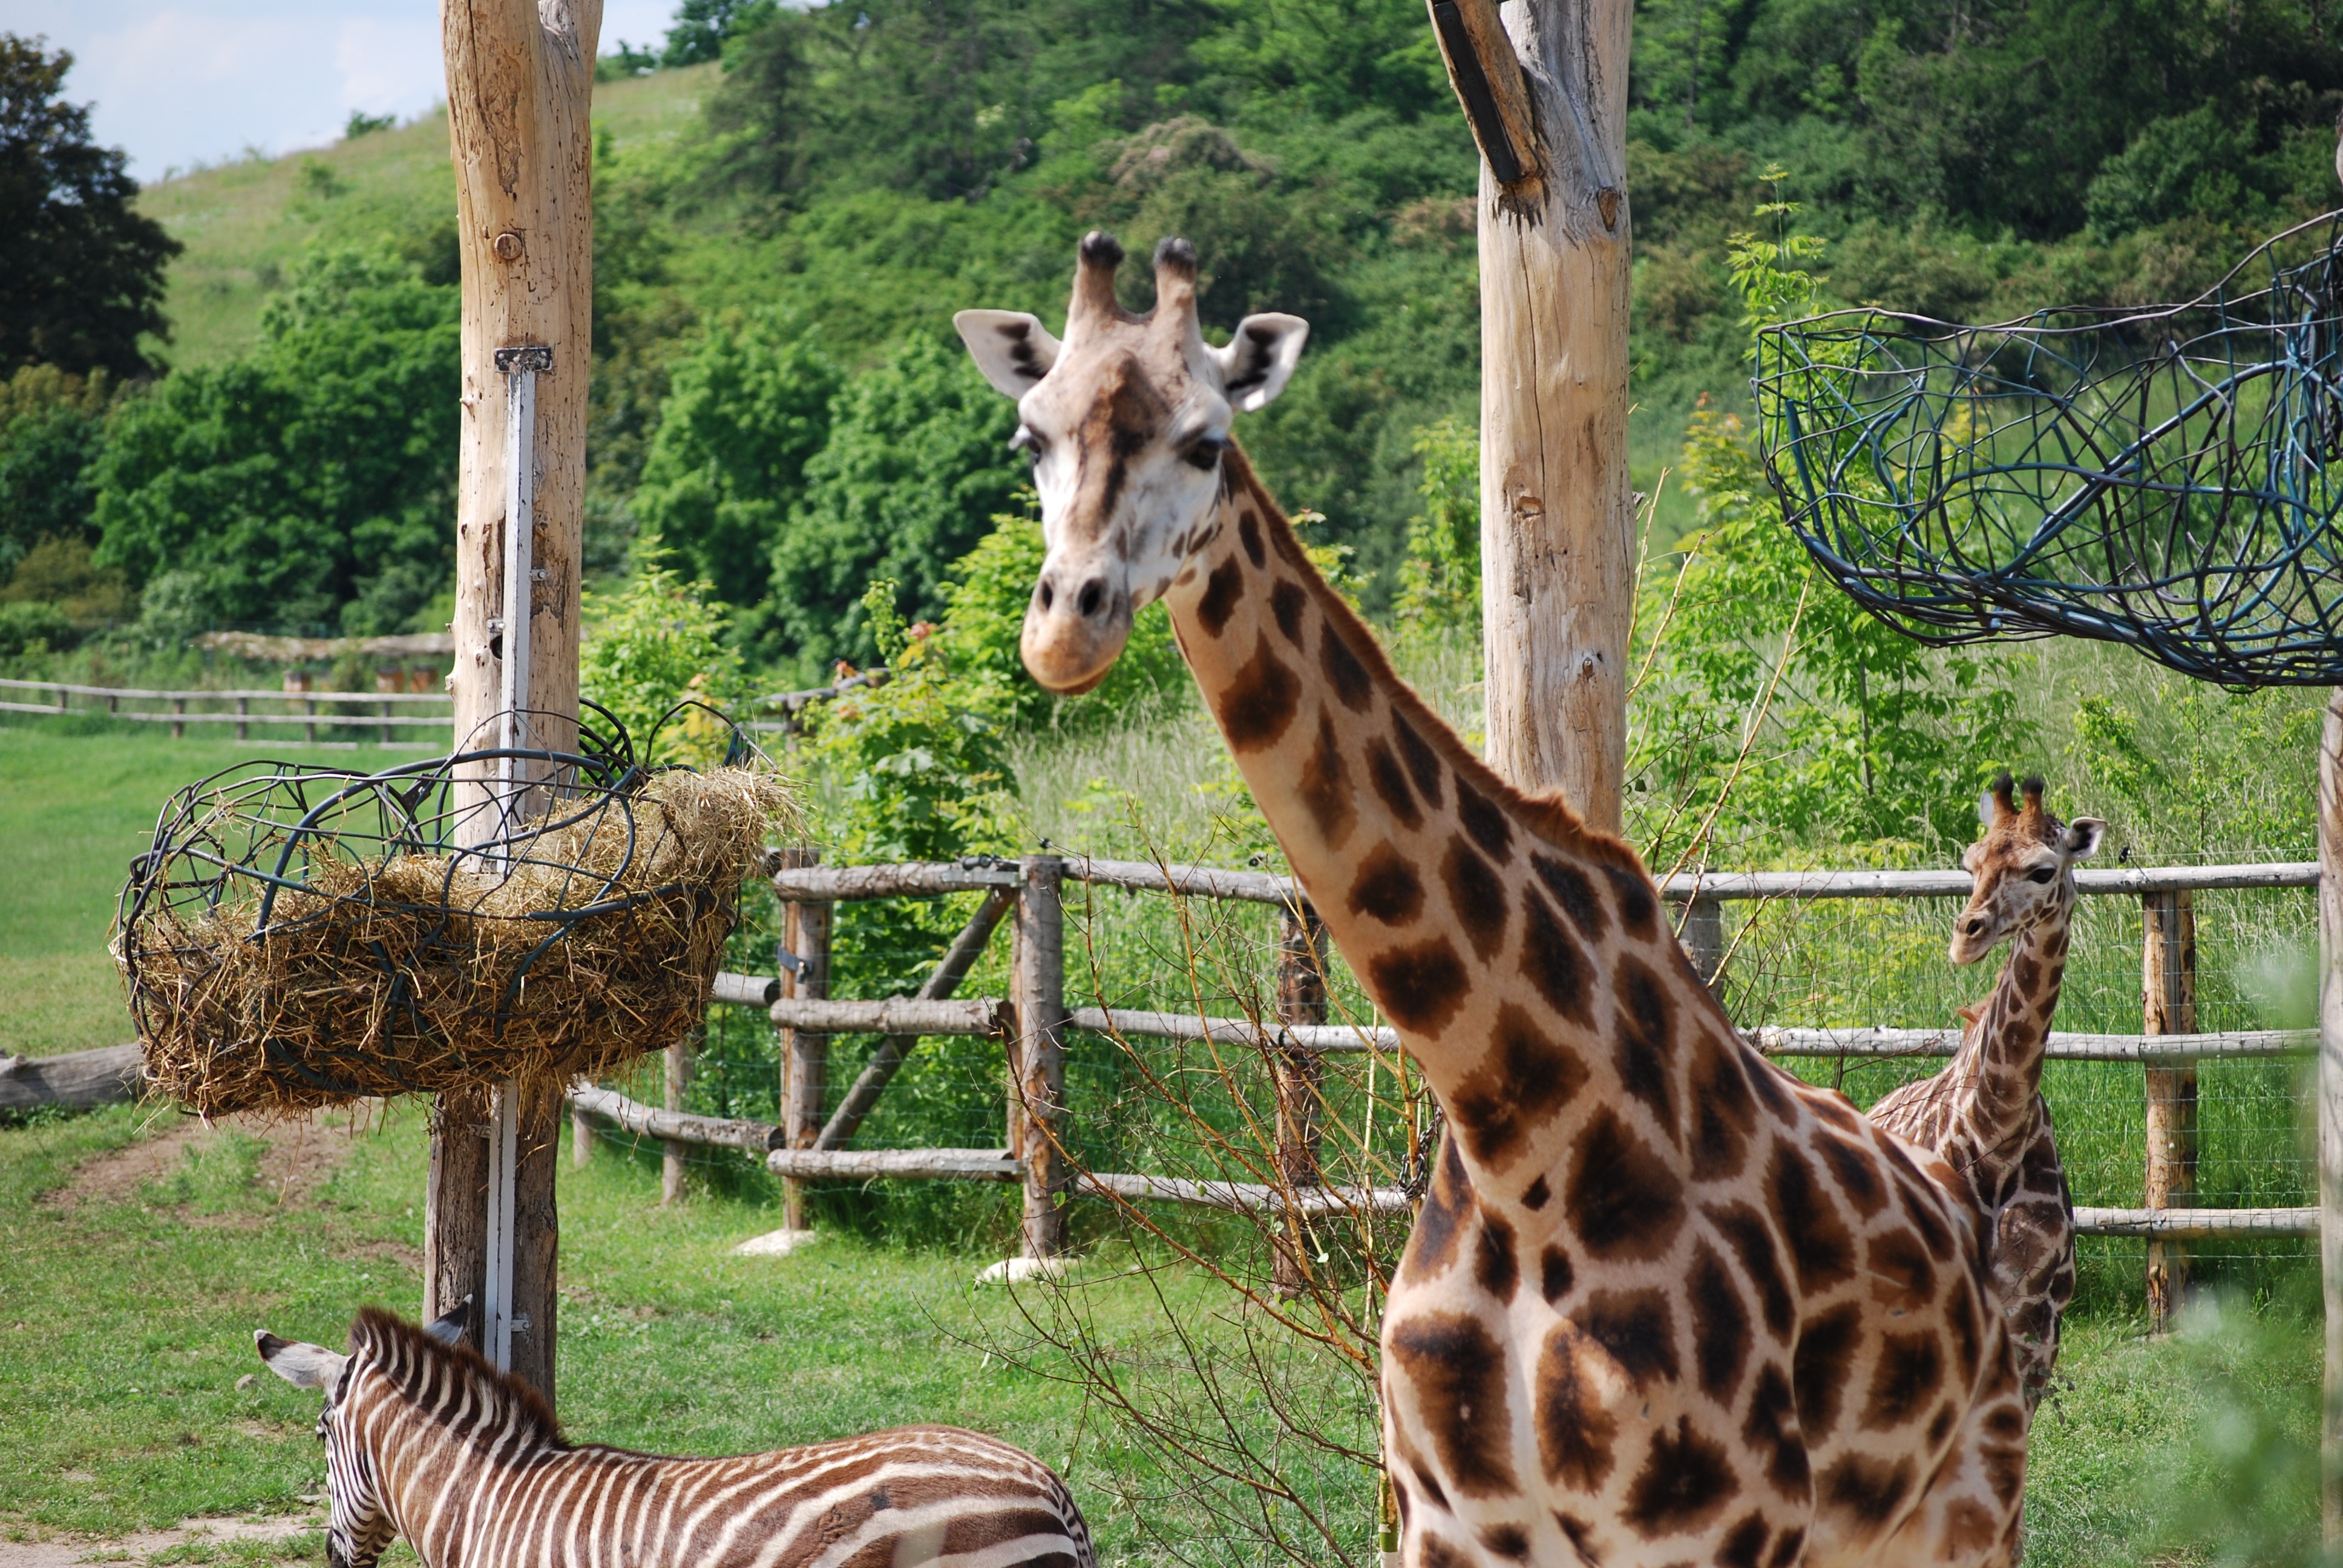
adventure, animal, recreation, wildlife, zoo, mammal, fauna, savanna, giraffe, safari, giraffidae, the prague zoo, outdoor recreation